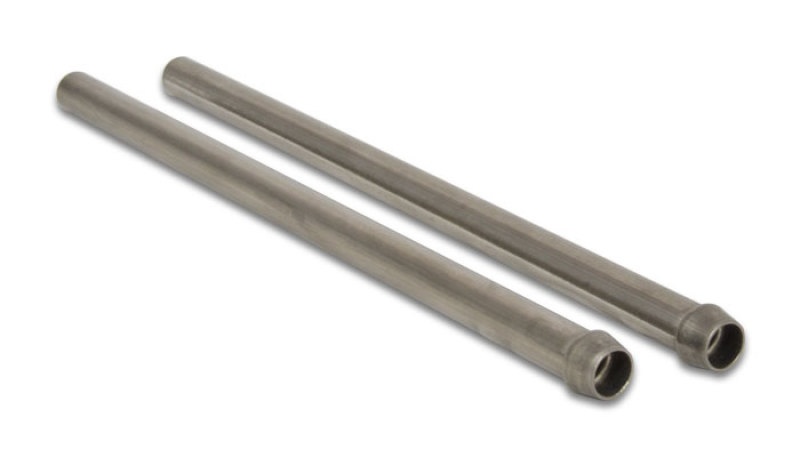
Vibrant Hollow Titanium Hanger Rod 1/2in. Diameter x 10in. Long
Vibrant Performance Titanium hanger rods are an ultra-lightweight hollow design that is easily formed by hand with a lever style bending tool. They are sold in pairs and available in outer diameters of .375” and .50”. Catalog
Brand: Vibrant
Category: Sporting Goods > Outdoor Recreation > Climbing